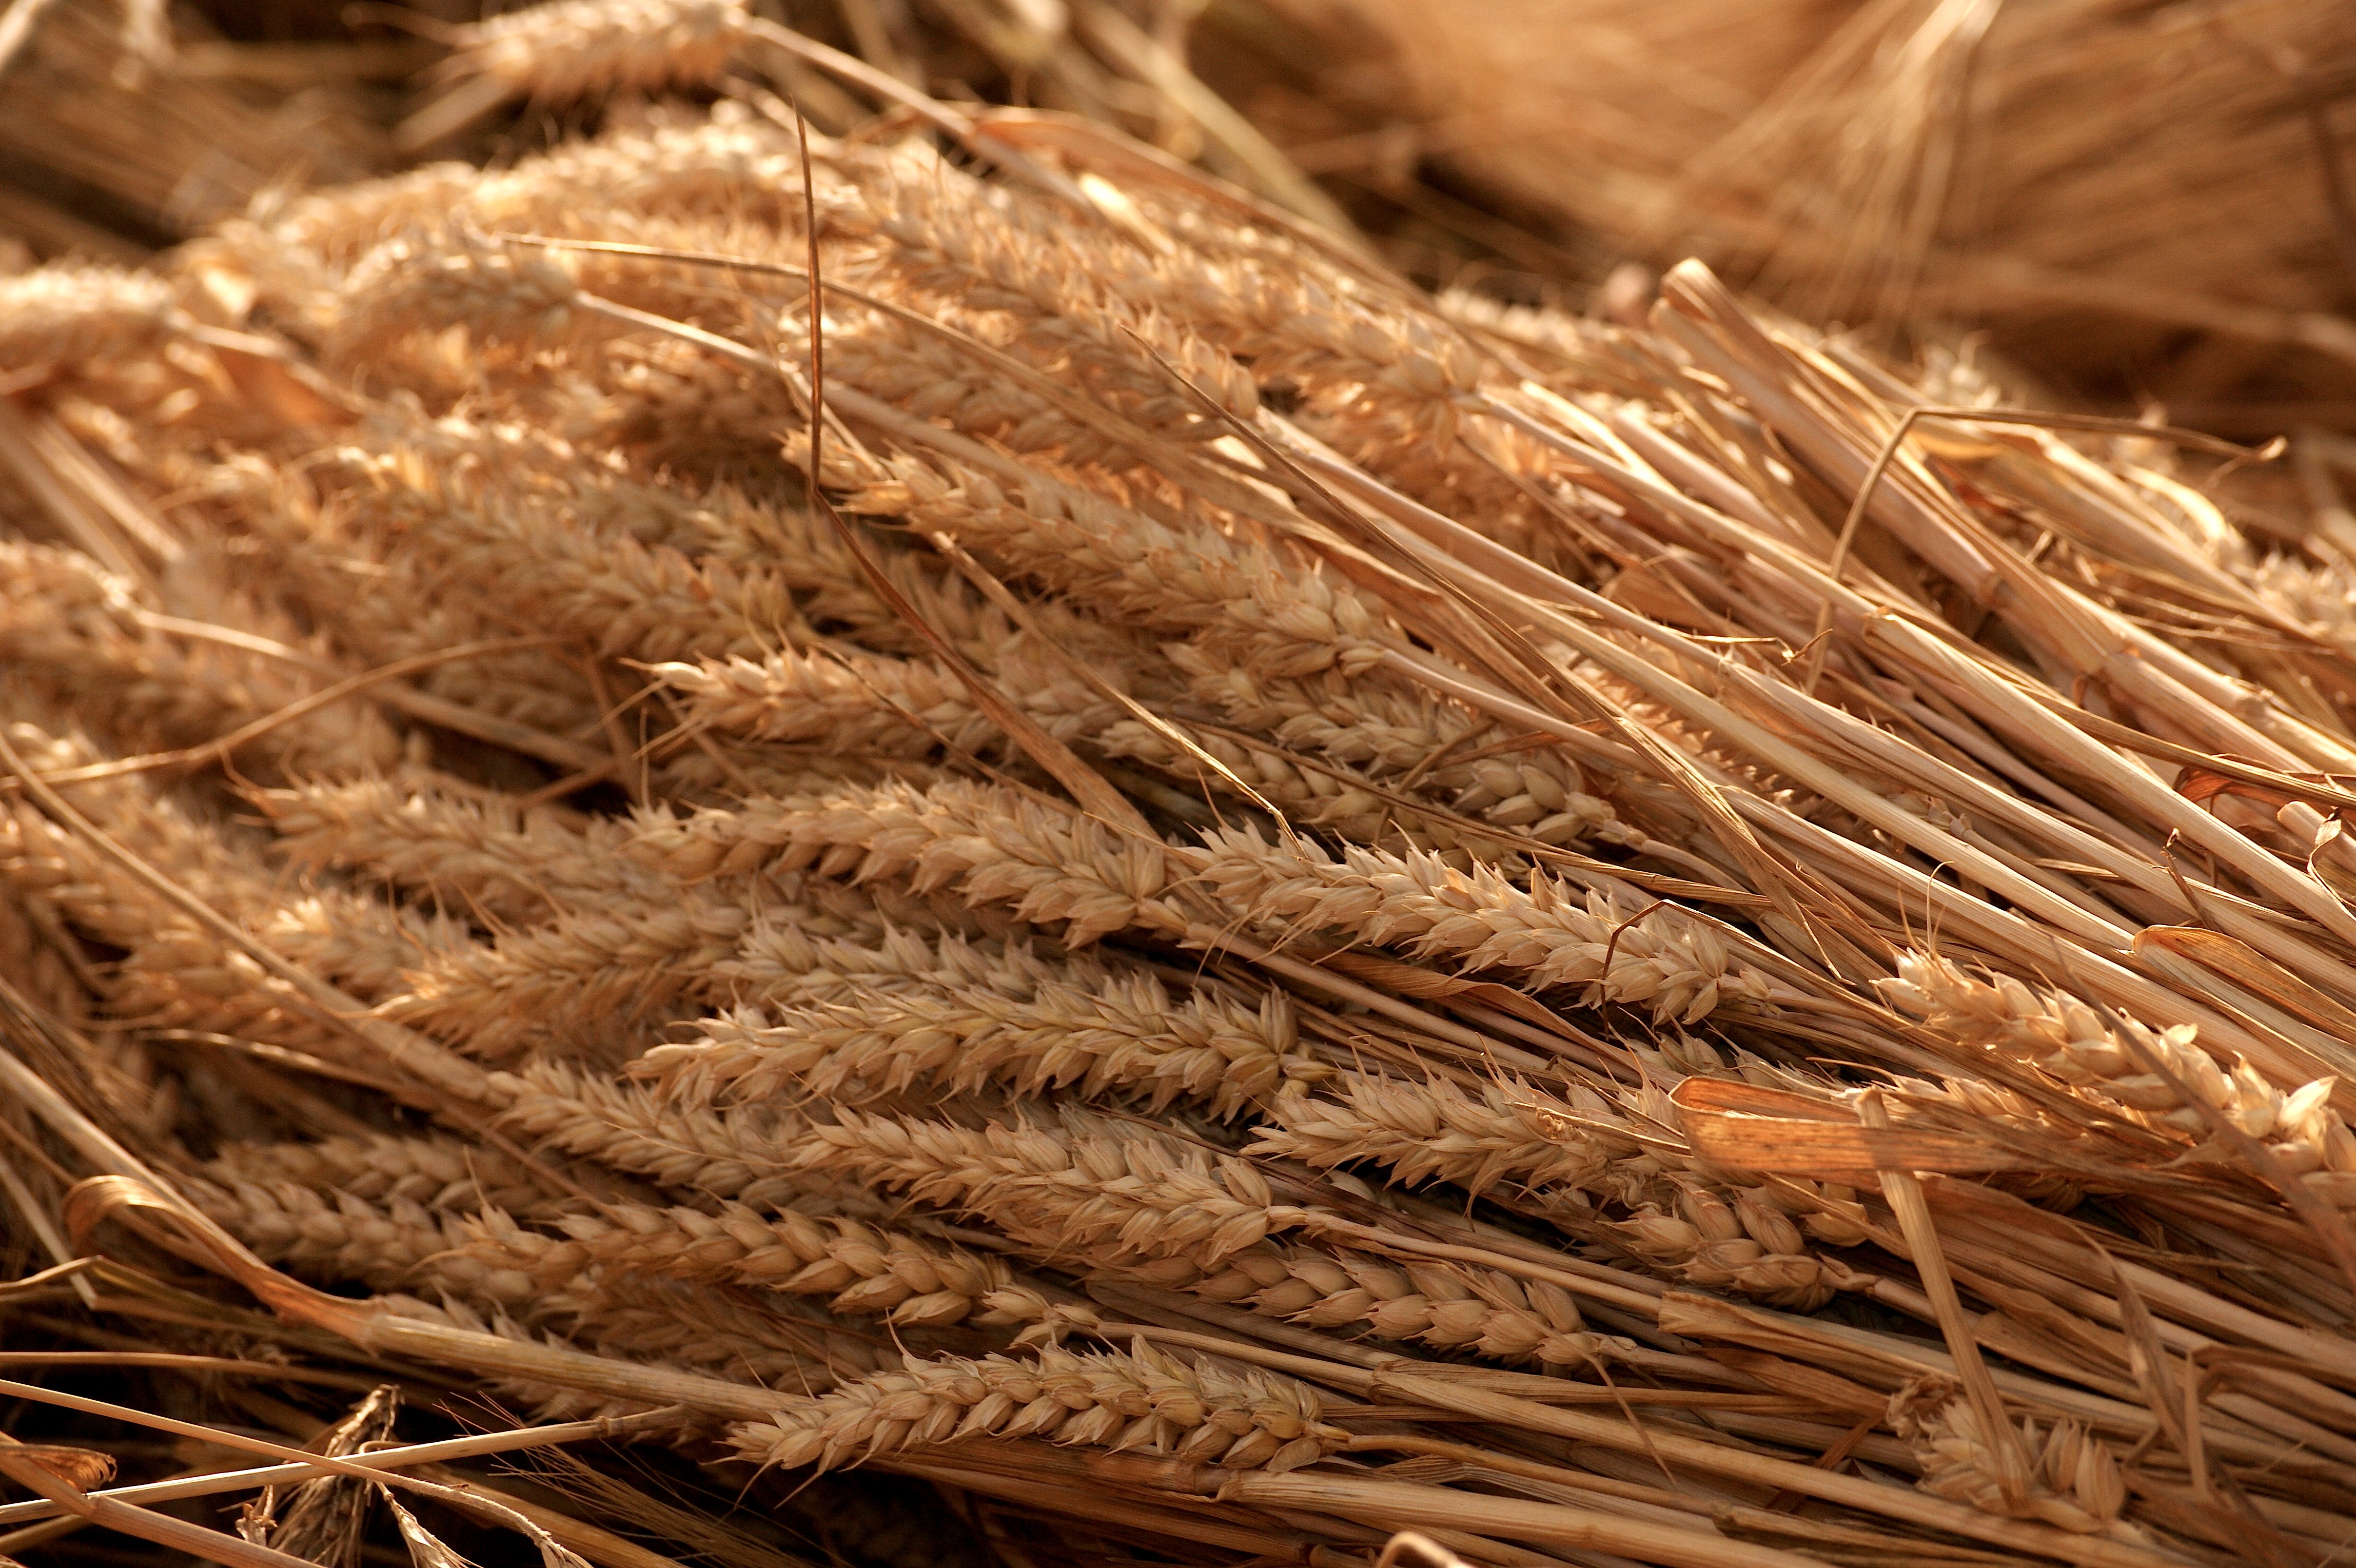
nature, branch, plant, wood, wheat, grain, summer, ripe, food, produce, crop, agriculture, cereal, nutrition, straw, rye, cereals, grains, flowering plant, grain harvest, tufts, commodity, emmer, sheaves, husk, grass family, land plant, food grain, einkorn wheat, whole grain